Bahrain Thirteen

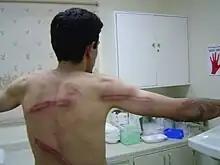
Beating marks on the back and arm of Abdulhadi al-Khawaja allegedly as a result of police attack on a protest in 2005

Abdulhadi al-Khawaja, described by the Index on Censorship as one of the best-known human rights activists in the world, is the co-founder of the Bahrain Centre for Human Rights and a vocal critic of the government. Al-Khawaja was arrested in 2004 and 2007, and reportedly beaten in 2005 over his opposition activities. He holds Danish and Bahraini dual citizenship. His role in the uprising was much less; his activities were limited to "organising peaceful awareness-raising and human rights education". He said he had intentionally kept himself away from the Pearl Roundabout in order to avoid "giv[ing] the authorities any reason to arrest" him. Salah al-Khawaja is a former member of Islamic Action Society (Amal) and brother of Abdulhadi al-Khawaja. During the uprising, he sought to document events and contact international media.